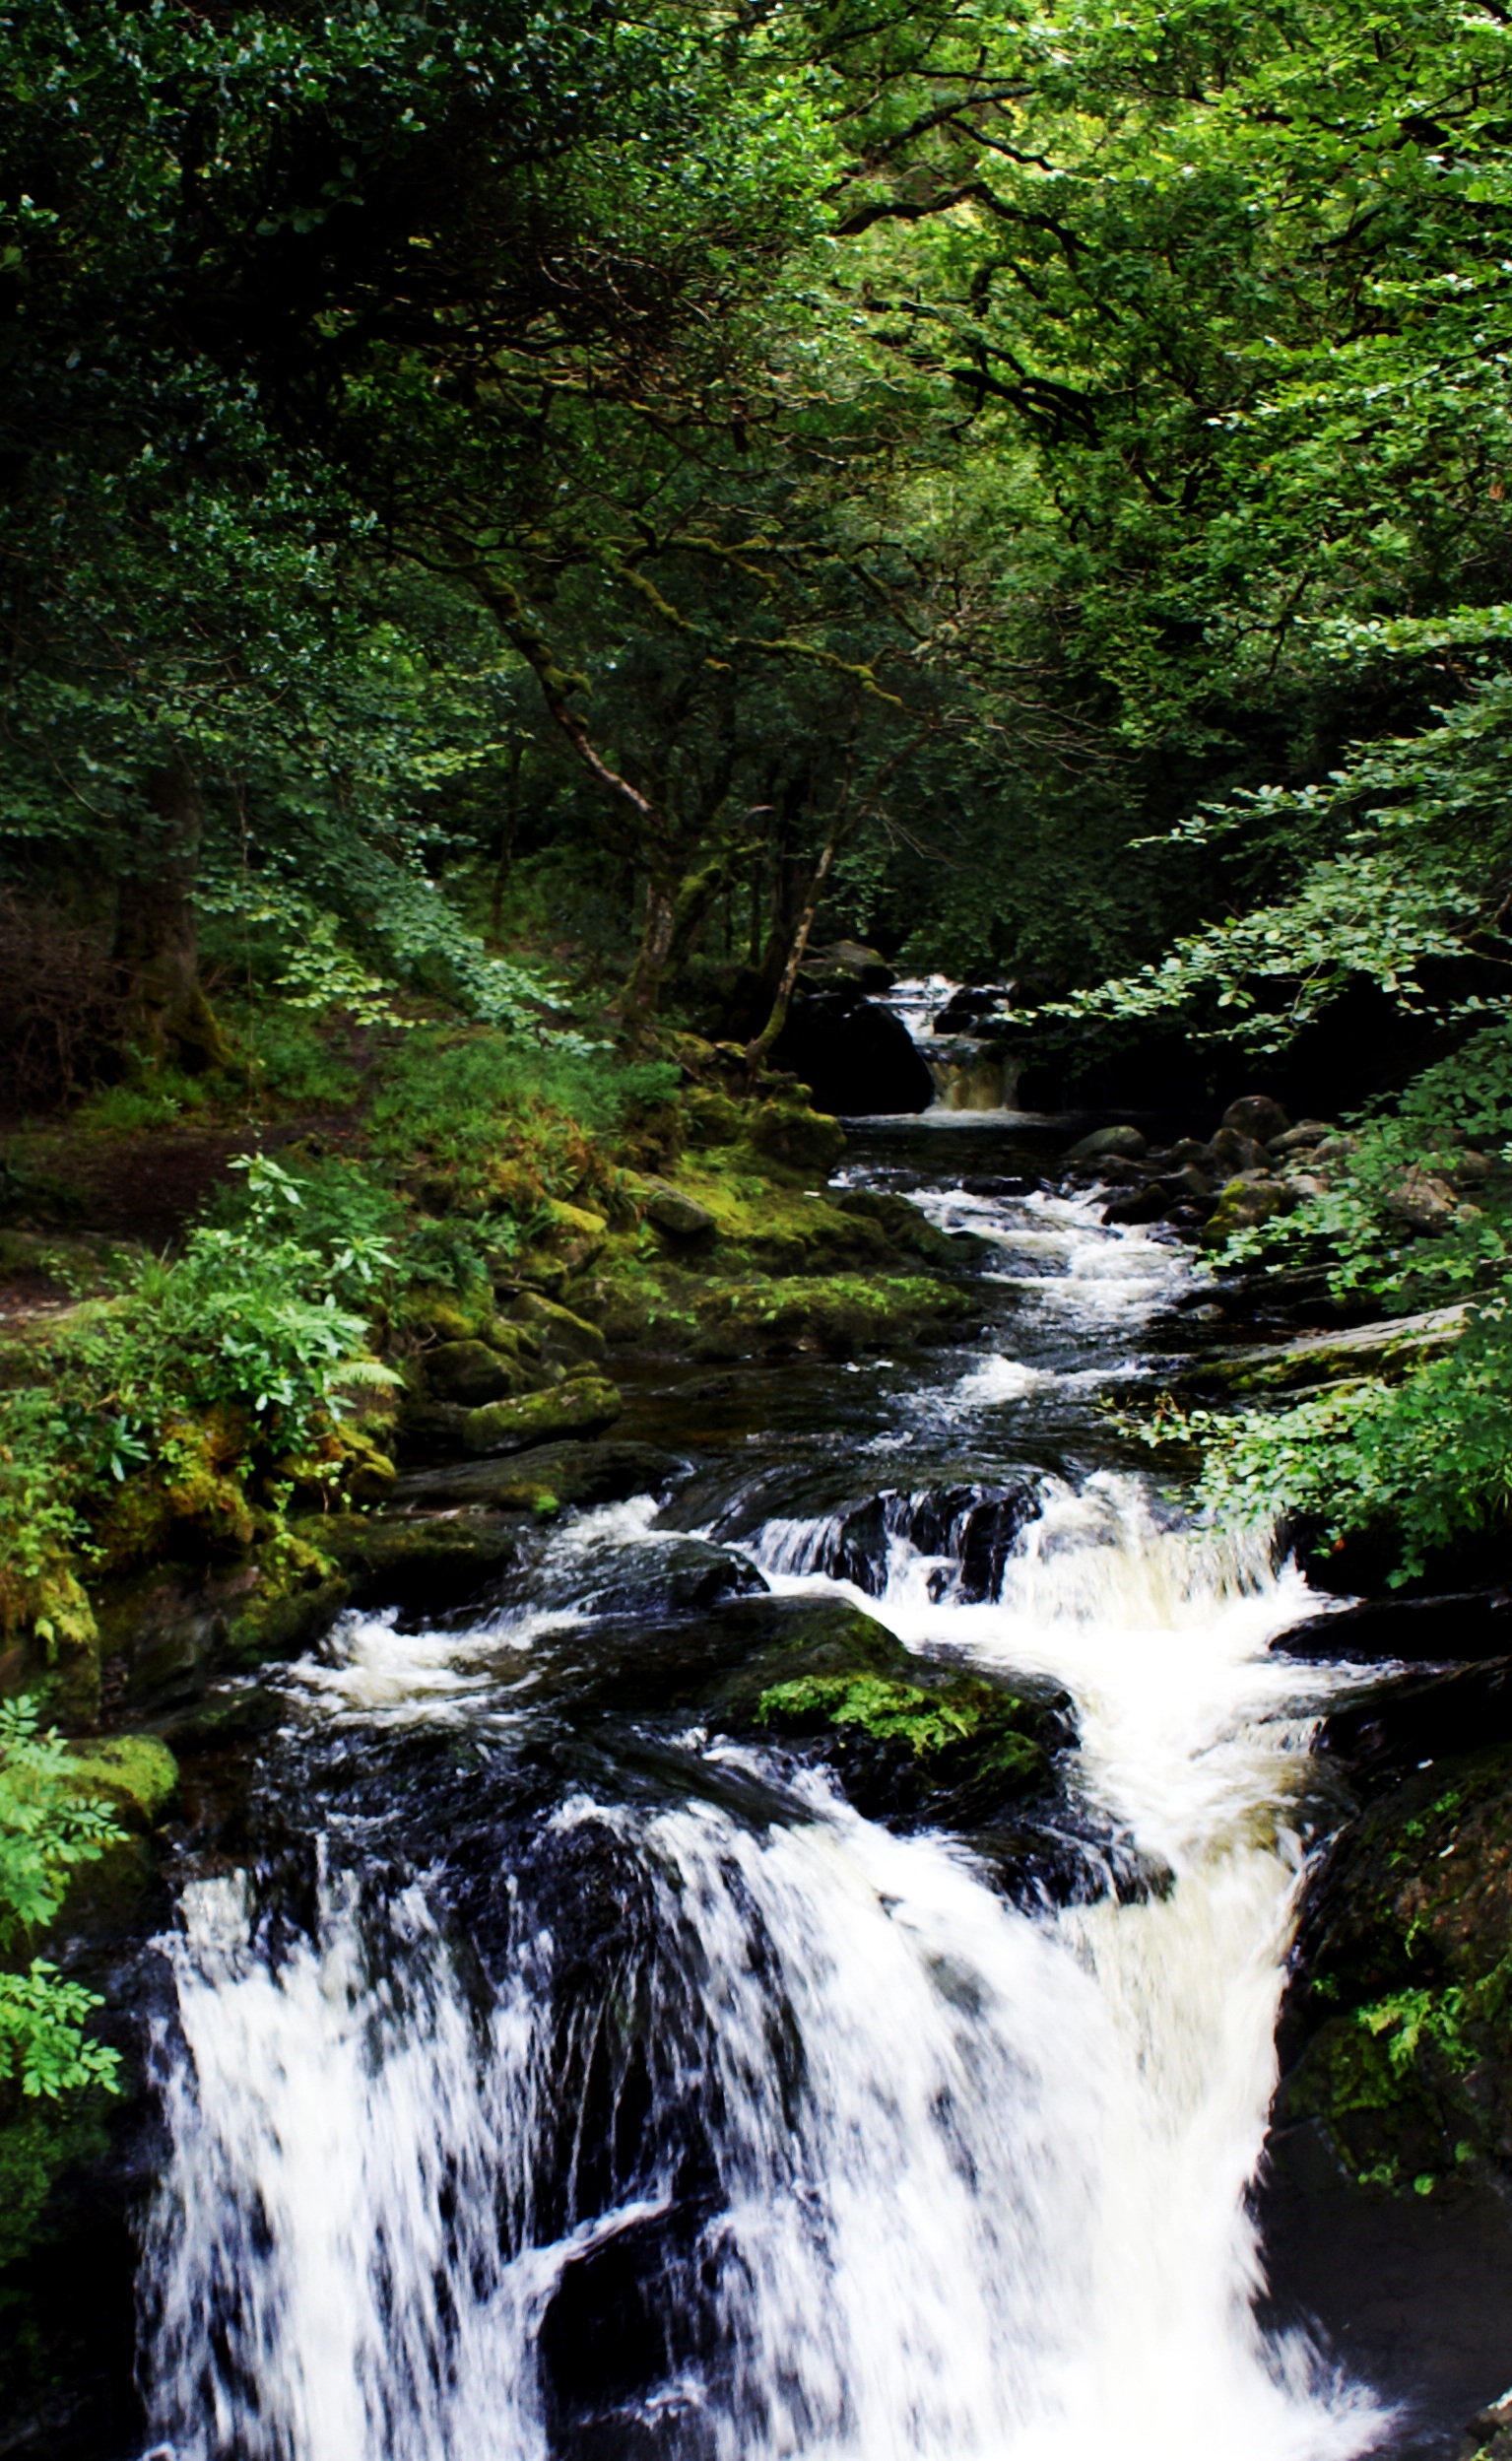
tree, water, nature, forest, waterfall, creek, wilderness, countryside, leaf, river, stream, green, cascade, natural, autumn, scenery, rapid, tourism, body of water, rocks, rainforest, wasserfall, ireland, woodland, habitat, water feature, watercourse, kerry, natural environment